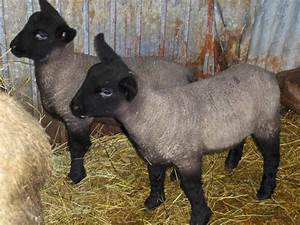
Label: pecora